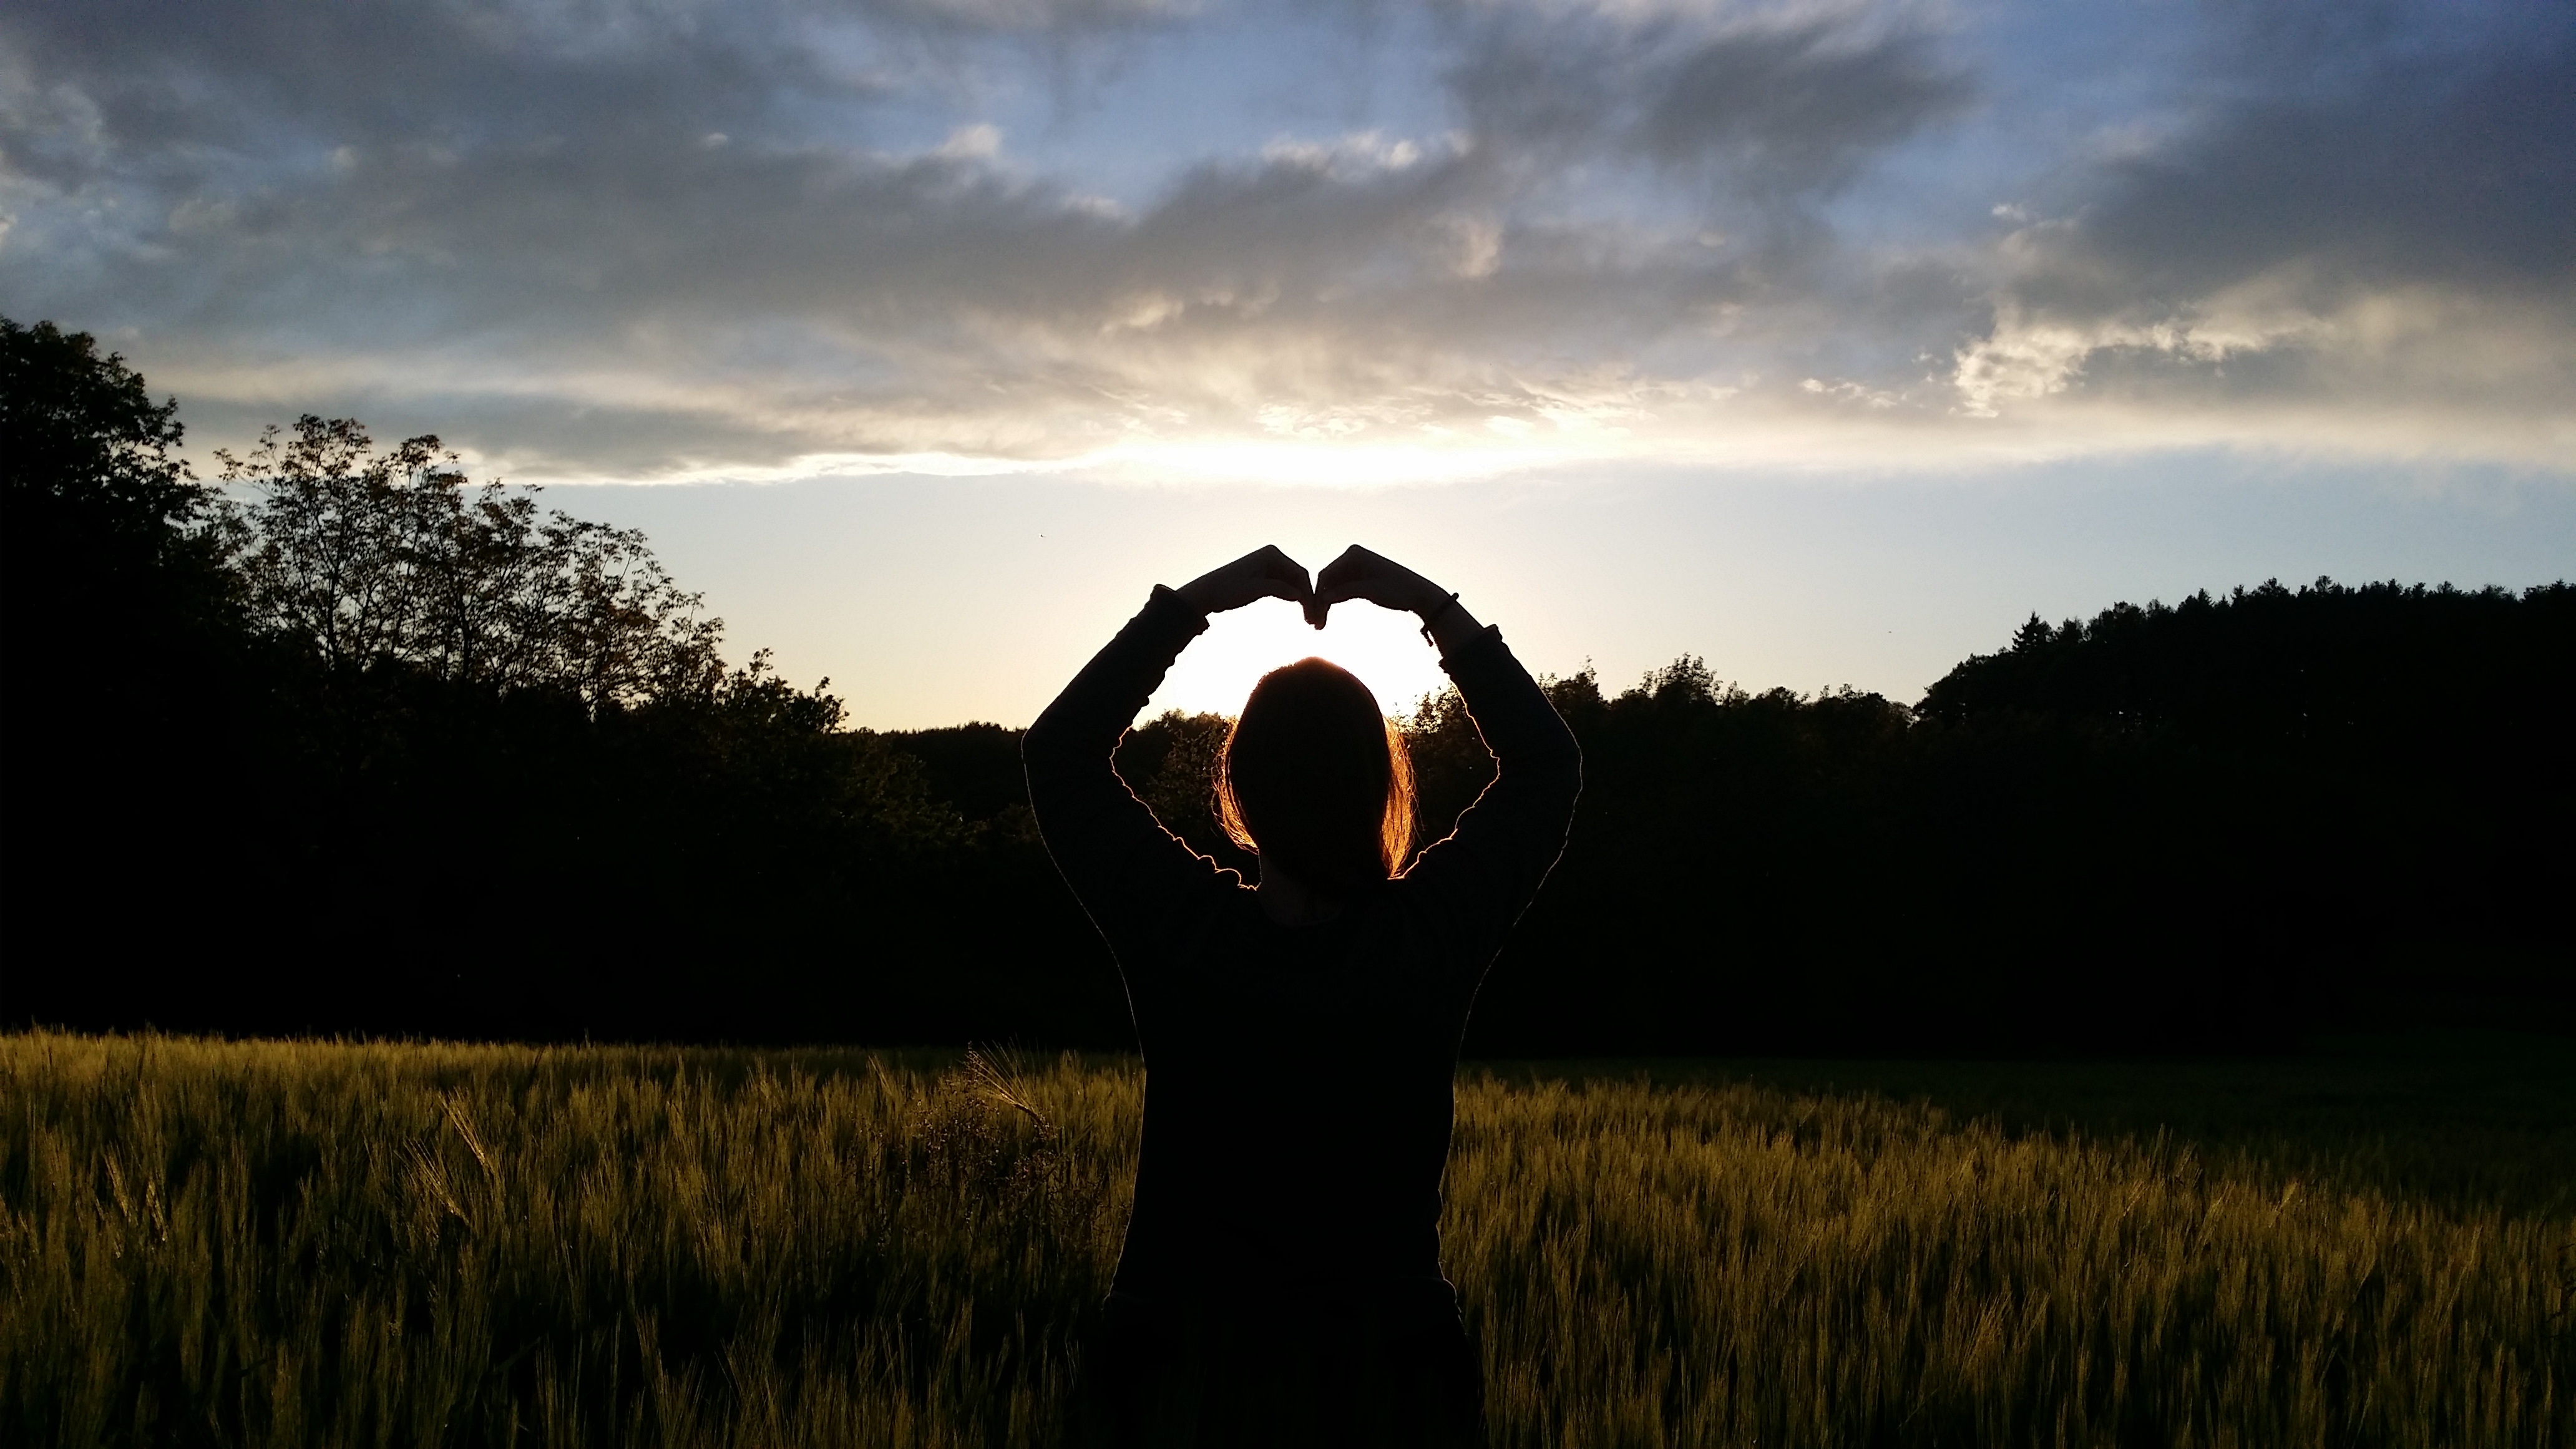
landscape, tree, nature, grass, horizon, silhouette, light, cloud, sky, sunset, field, meadow, sunlight, morning, dusk, evening, reflection, shadow, darkness, agriculture, lichtspiel, pose, rural area, qi gong, atmospheric phenomenon, grass family